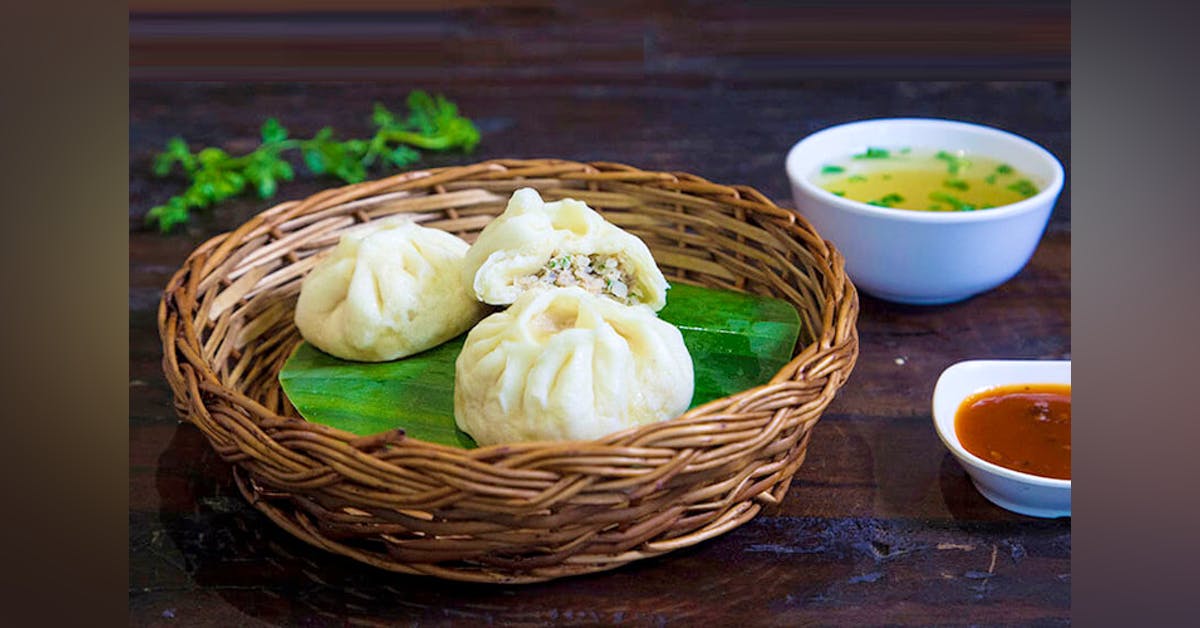
Dish: momos